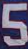
Number: 5